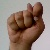
The image shows a hand gesture representing the letter 'T' in Indian Sign Language.